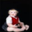
Label: boy